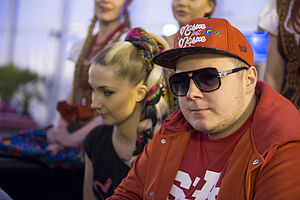
Donatan
Donatan, egl. Witold Marek Czamara, er en polsk musiker og producer, der repræsenterede Polen ved Eurovision Song Contest 2014 sammen med sangerinden Cleo og nummeret "My, Słowianie".